Palestinians

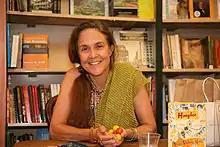
Palestinian-American writer Naomi Shihab Nye

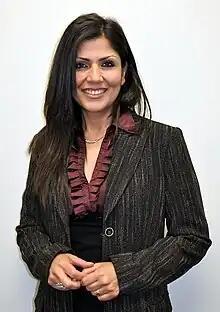
Samah Sabawi is a Palestinian dramatist, writer and journalist.

The literacy rate of Palestine was 96.3% according to a 2014 report by the United Nations Development Programme, which is high by international standards. There is a gender difference in the population aged above 15 with 5.9% of women considered illiterate compared to 1.6% of men. Illiteracy among women has fallen from 20.3% in 1997 to less than 6% in 2014.